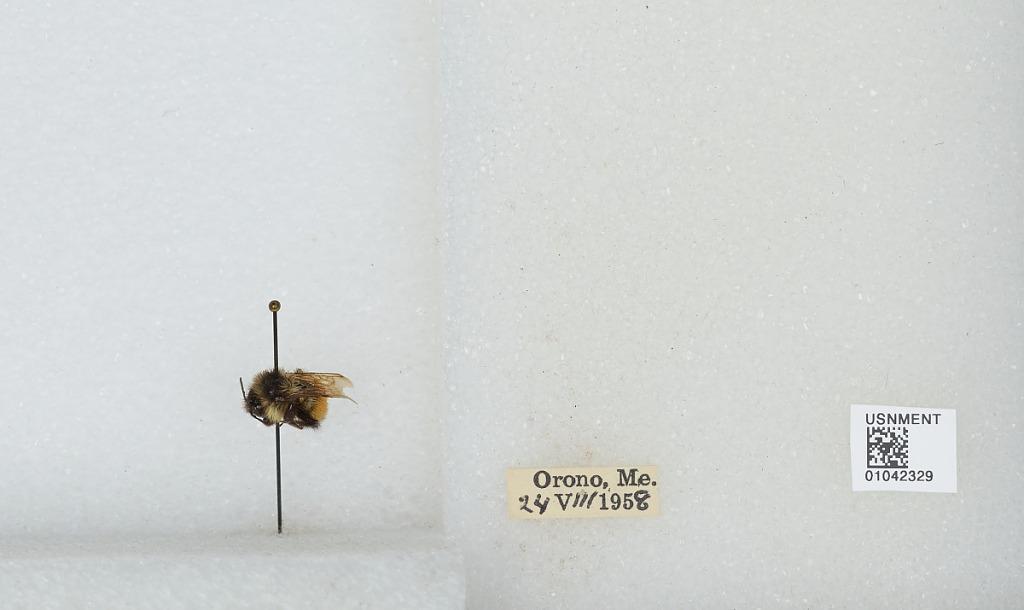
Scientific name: Bombus sp.
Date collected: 1958-8-24
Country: United States
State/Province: Maine
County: Penobscot
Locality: Orono
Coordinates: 44.8831, -68.6725